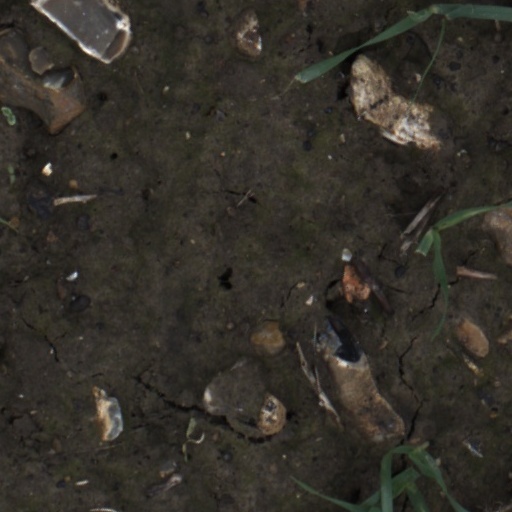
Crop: wheat